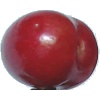
Label: Cherry 2